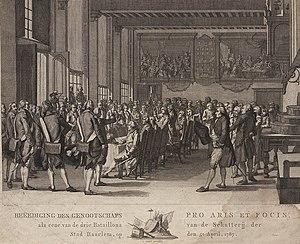
La garde civile de Haarlem est le nom donné aux gardes civiles de Haarlem, du Moyen Âge à la révolution batave de 1794, quand les guildes de Haarlem sont démantelées.